Thal Desert

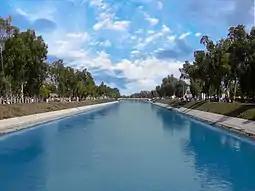

The desert's natural wildlife, inclusive of deer, jackals, parrots and wood-peckers, has seen drastic decline since the 1970s with current numbers nearing extinction. The common (desert) red fox, Kuhl's pipistrelle, Indian desert cat, Chinkara, Indian hare, and Indian hairy-footed gerbil habitats are also present but in very small numbers as result of direct reductions and habitat changes over the last century.